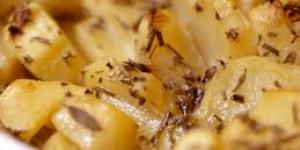
dorada al forno con patatas